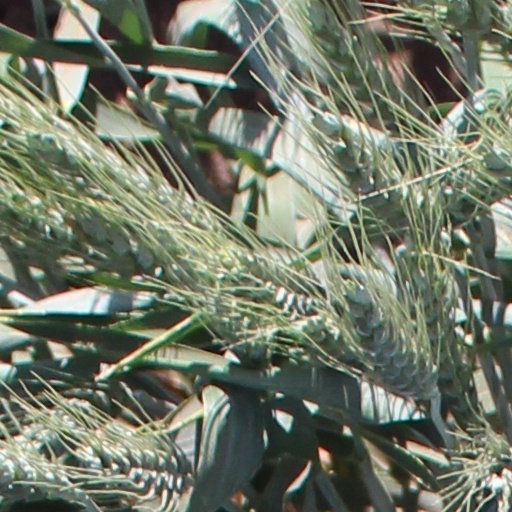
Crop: wheat